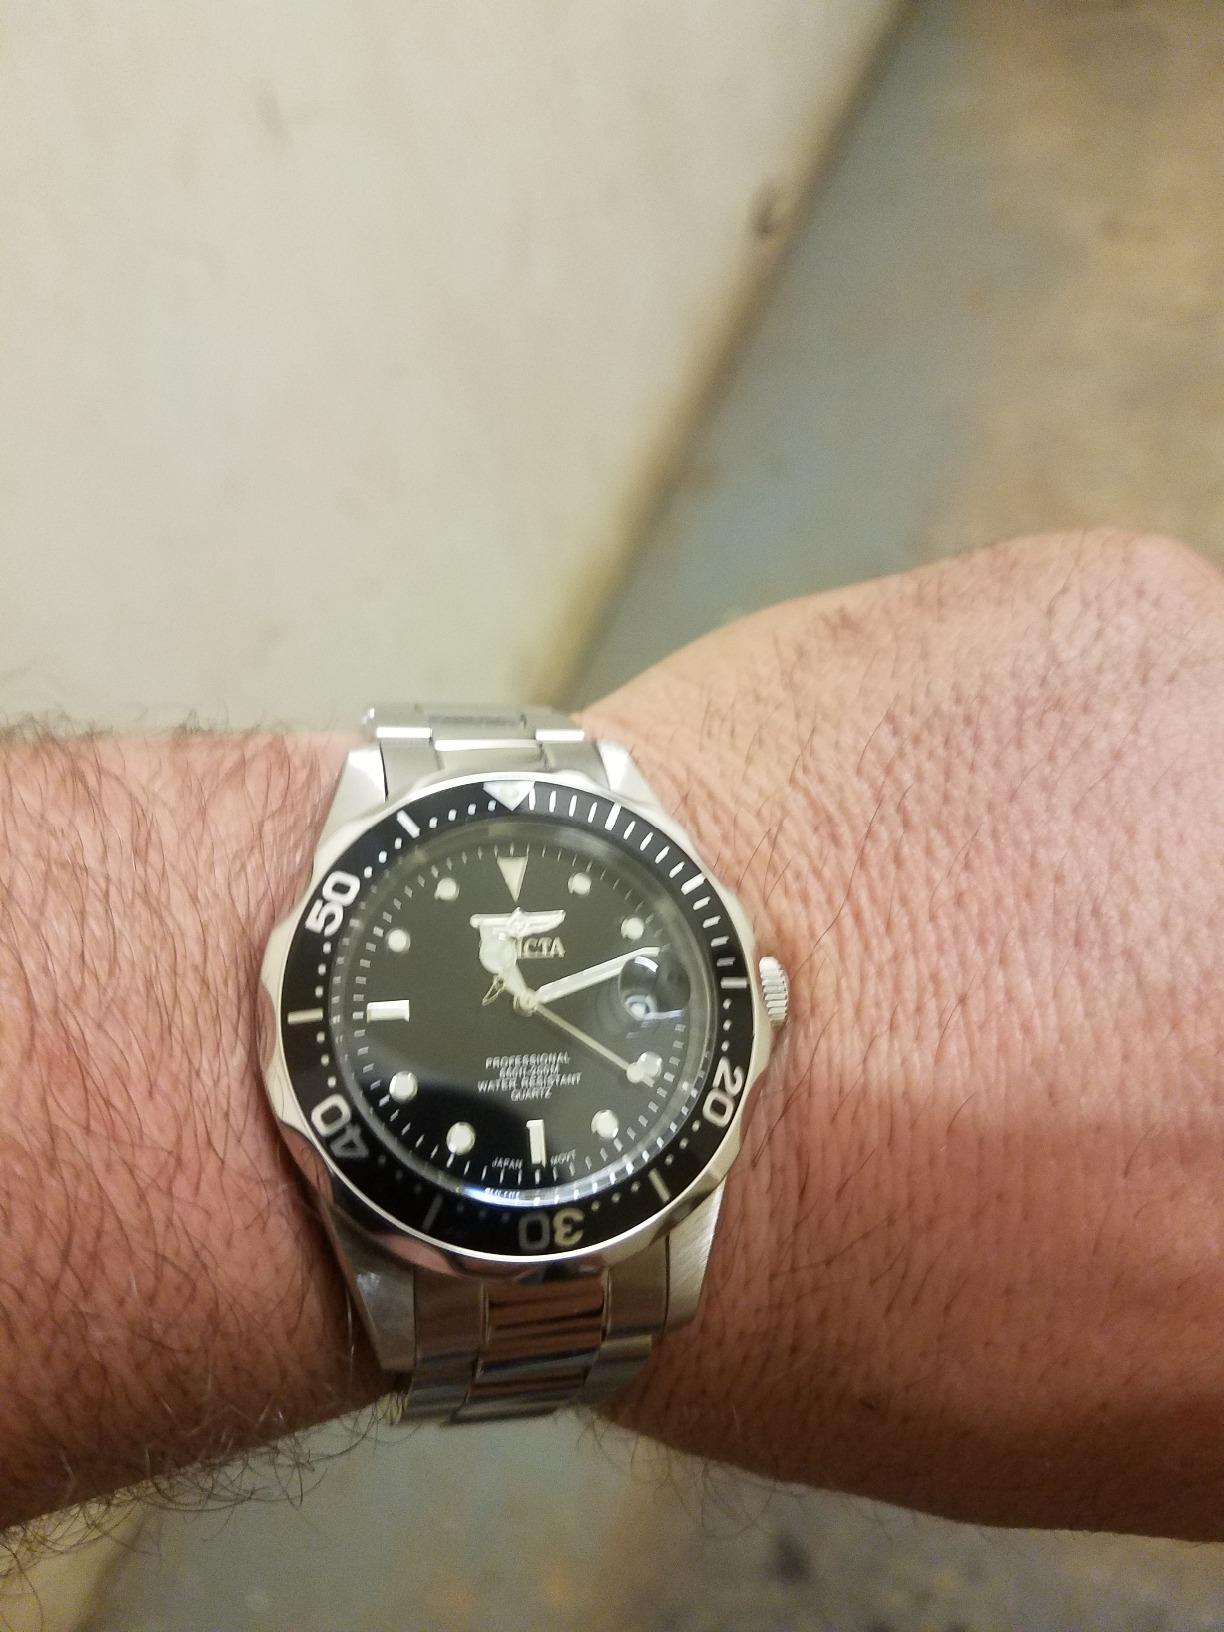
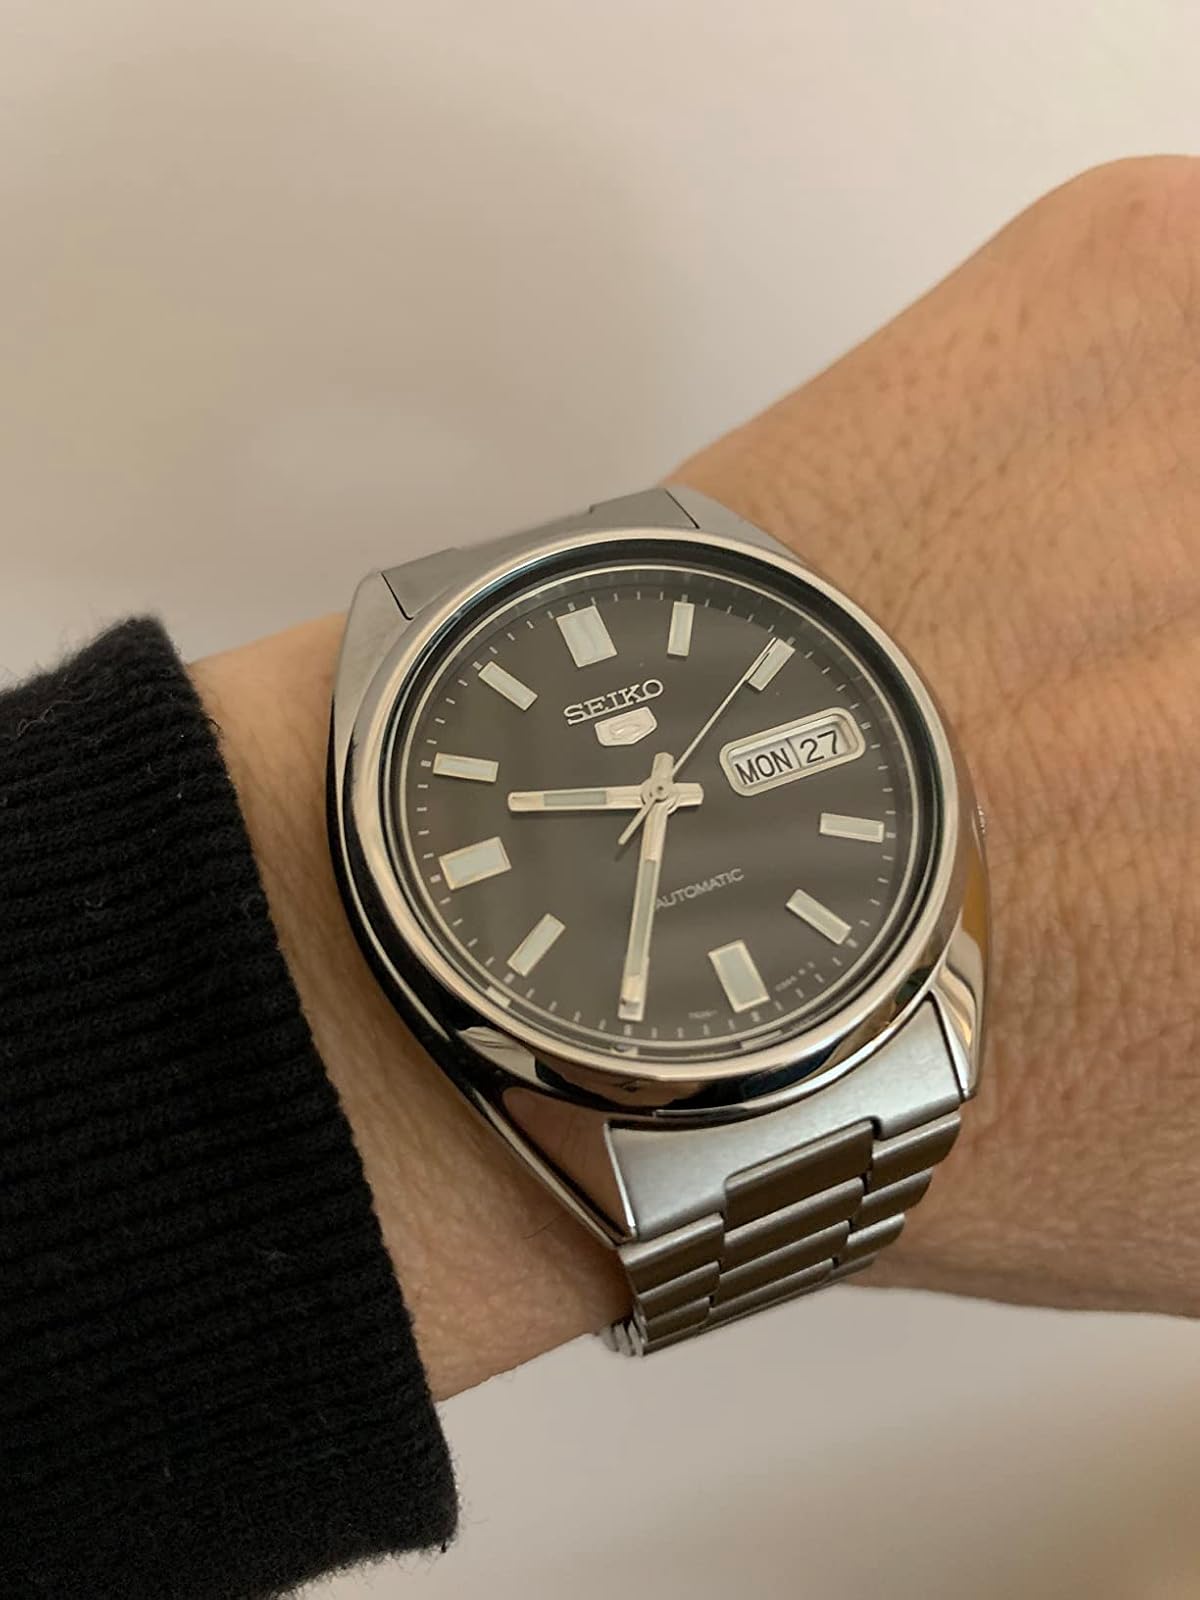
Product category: accessories_watch
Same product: no